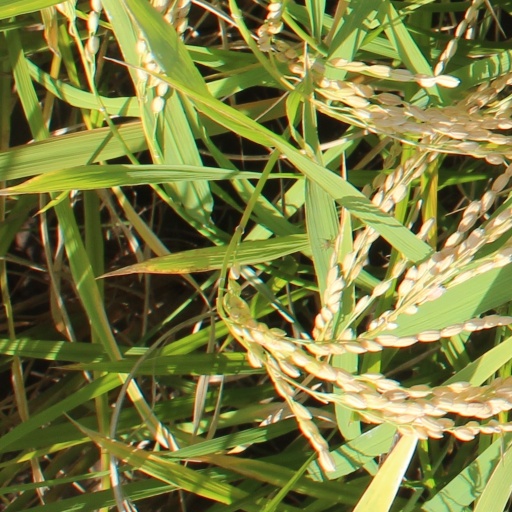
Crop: rice